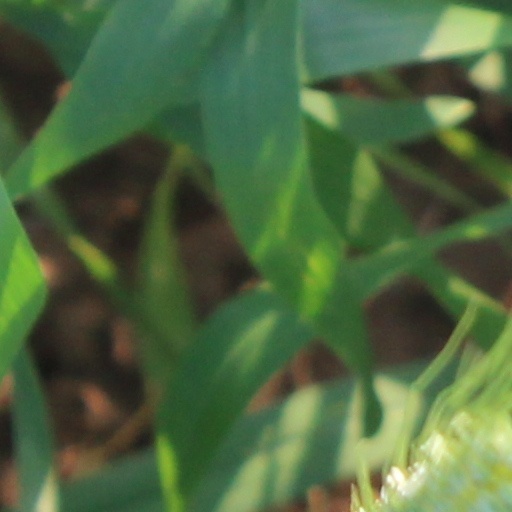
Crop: wheat